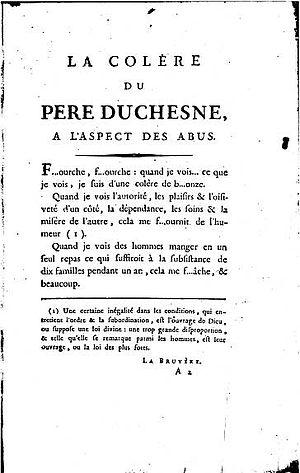
Le Père Duchesne est le titre de différents journaux qui ont paru sous plusieurs plumes durant la Révolution française. Le plus populaire était celui de Jacques-René Hébert, qui en a fait paraître 385 numéros de septembre 1790 jusqu’à onze jours avant sa mort à la guillotine, survenue le 4 germinal An II.